Land warfare

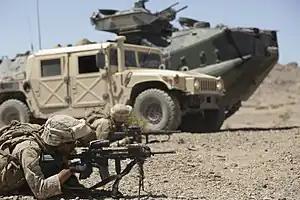
United States Marine Corps infantry supported by armored fighting vehicles during a mechanized operations exercise in 2015

Land warfare or ground warfare is the process of military operations eventuating in combat that takes place predominantly on the battlespace land surface of the planet.